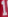
Number: 1